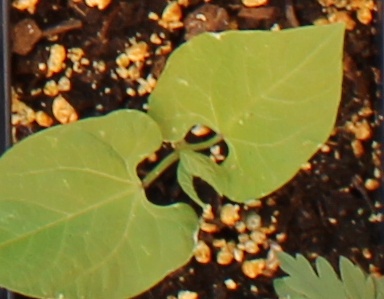
Label: Blackbean